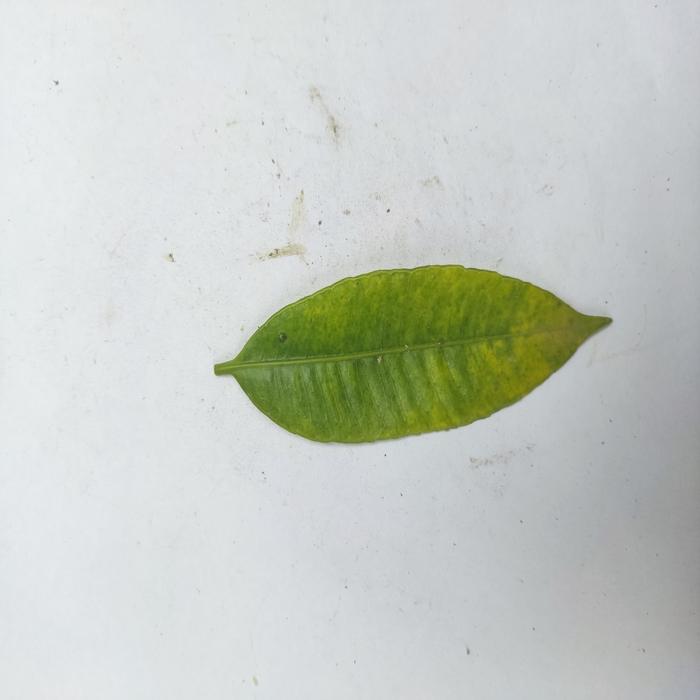
Crop: Hog Plum
Leaf condition: Anthracnose